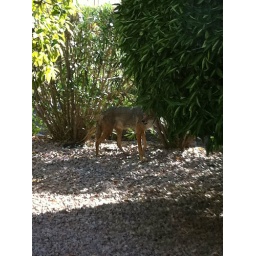
My buyers and I spotted this coyote while looking at a home in Leisure World in Mesa Arizona